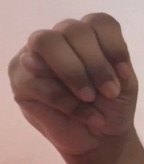
ASL sign: M